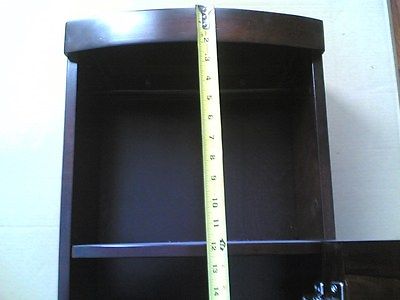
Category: cabinet